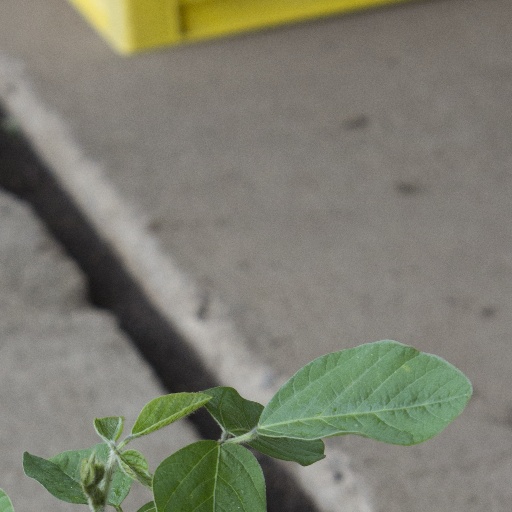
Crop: soybean